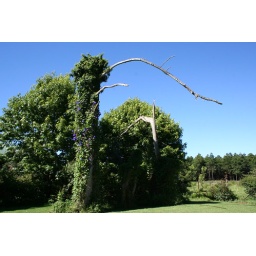
An old creeper covered tree trunk in the back garden of a Kaapsehoop guest house - Mpumalanga, South Africa.